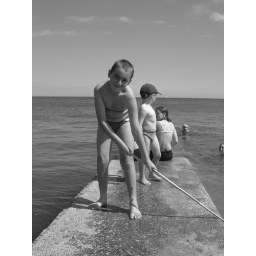
Old beach pics shot in black and white